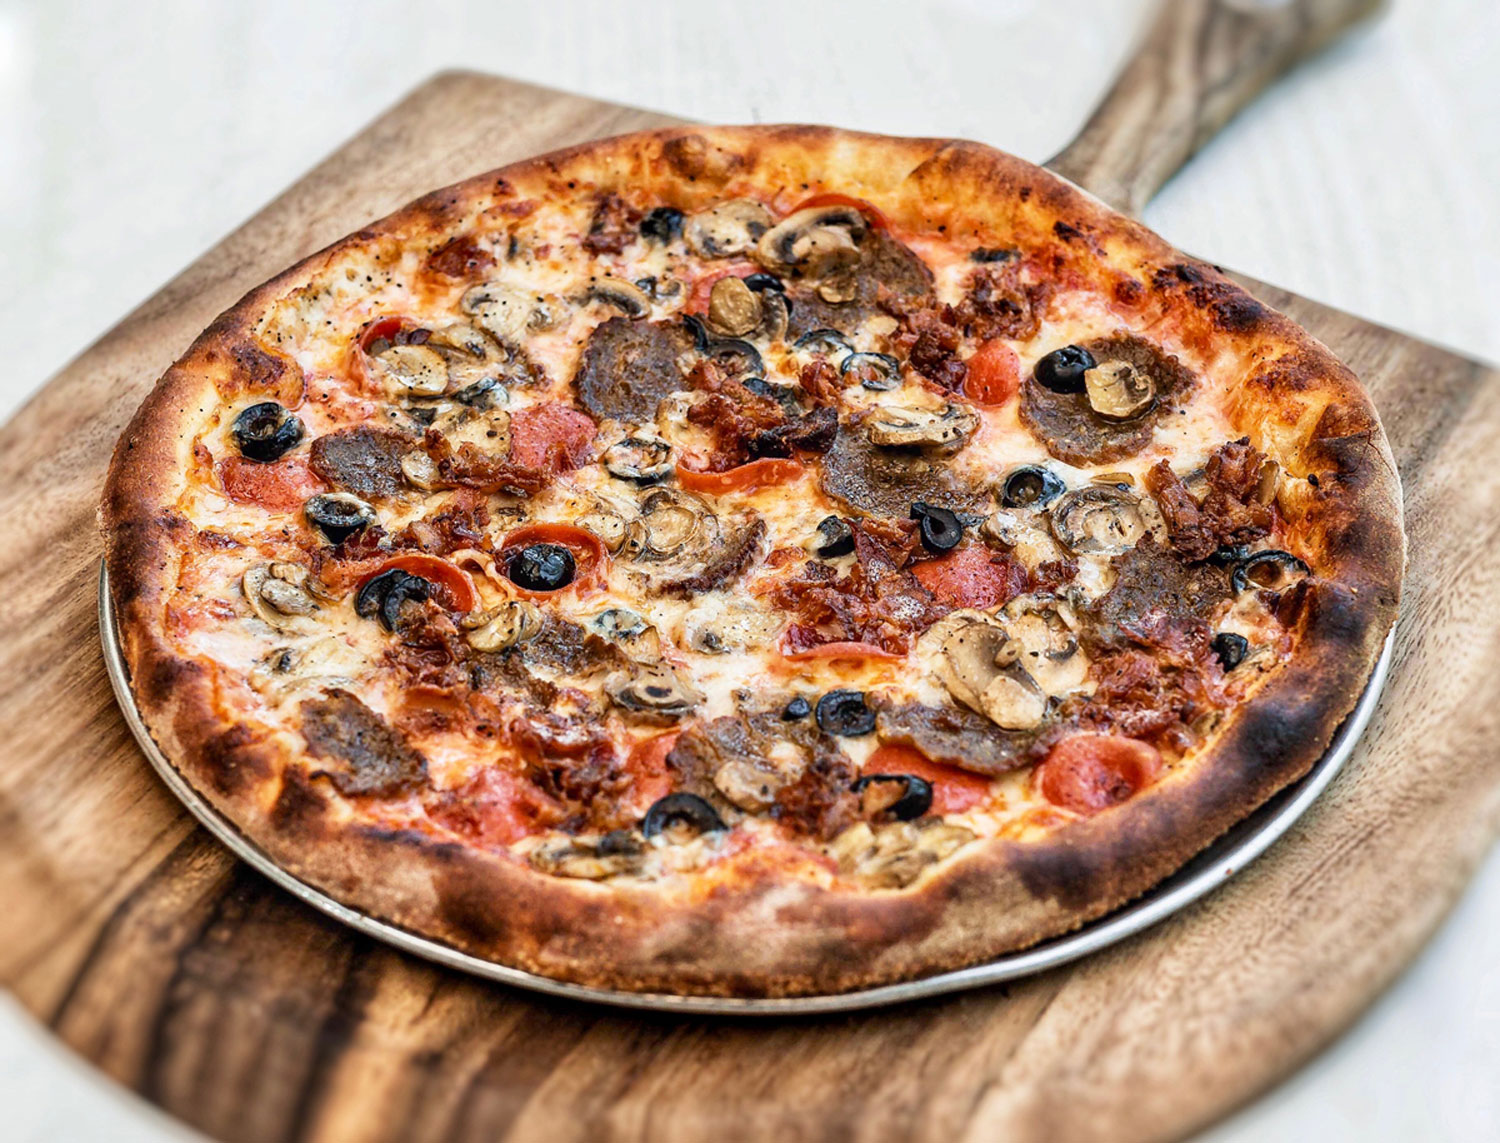
Dish: pizza